Industrias Aeronáuticas y Mecánicas del Estado

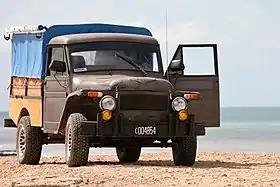
"Rastrojero" (here the pickup version) was the most successful model by IAME, with more than 60,000 units produced

The most successful model by IAME was the Rastrojero, a small utility pickup truck with 60,000 units produced. The Rastrojero was originally thought as a tractor to replace some cheap units imported from the United States (a total of 2,500 that had been purchased at a low price but were dismissed after a brief period due to multiple failures). After the US tractors were retired, Brigadier San Martín (president of IAME) took those tractors to use some of their components to create a new and improved model. The results were two vehicles, the "Gauchita" –a prototype similar to the Station Wagon by American manufacturer Willys– and a pickup (then named "Rastrojero"). Developed in 1955, the Gauchita was powered with a D4M18 Borgward diesel engine.